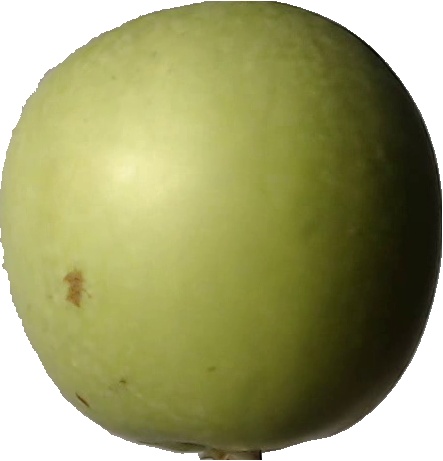
Label: apple_granny_smith_1